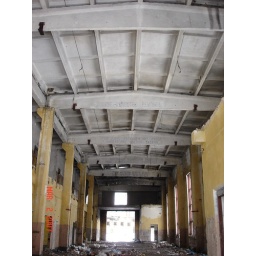
Garage building in the technical and command section of the base. Note the messages on the roof beams.